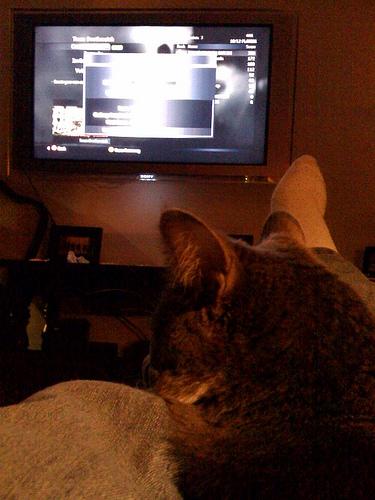
the grey cat is sitting on the sofa  watching tv